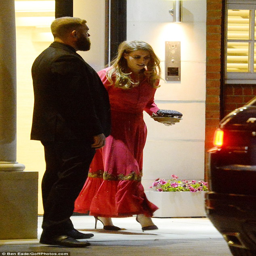
on monday night person attended a party at home in a dramatic embellished red maxi dress